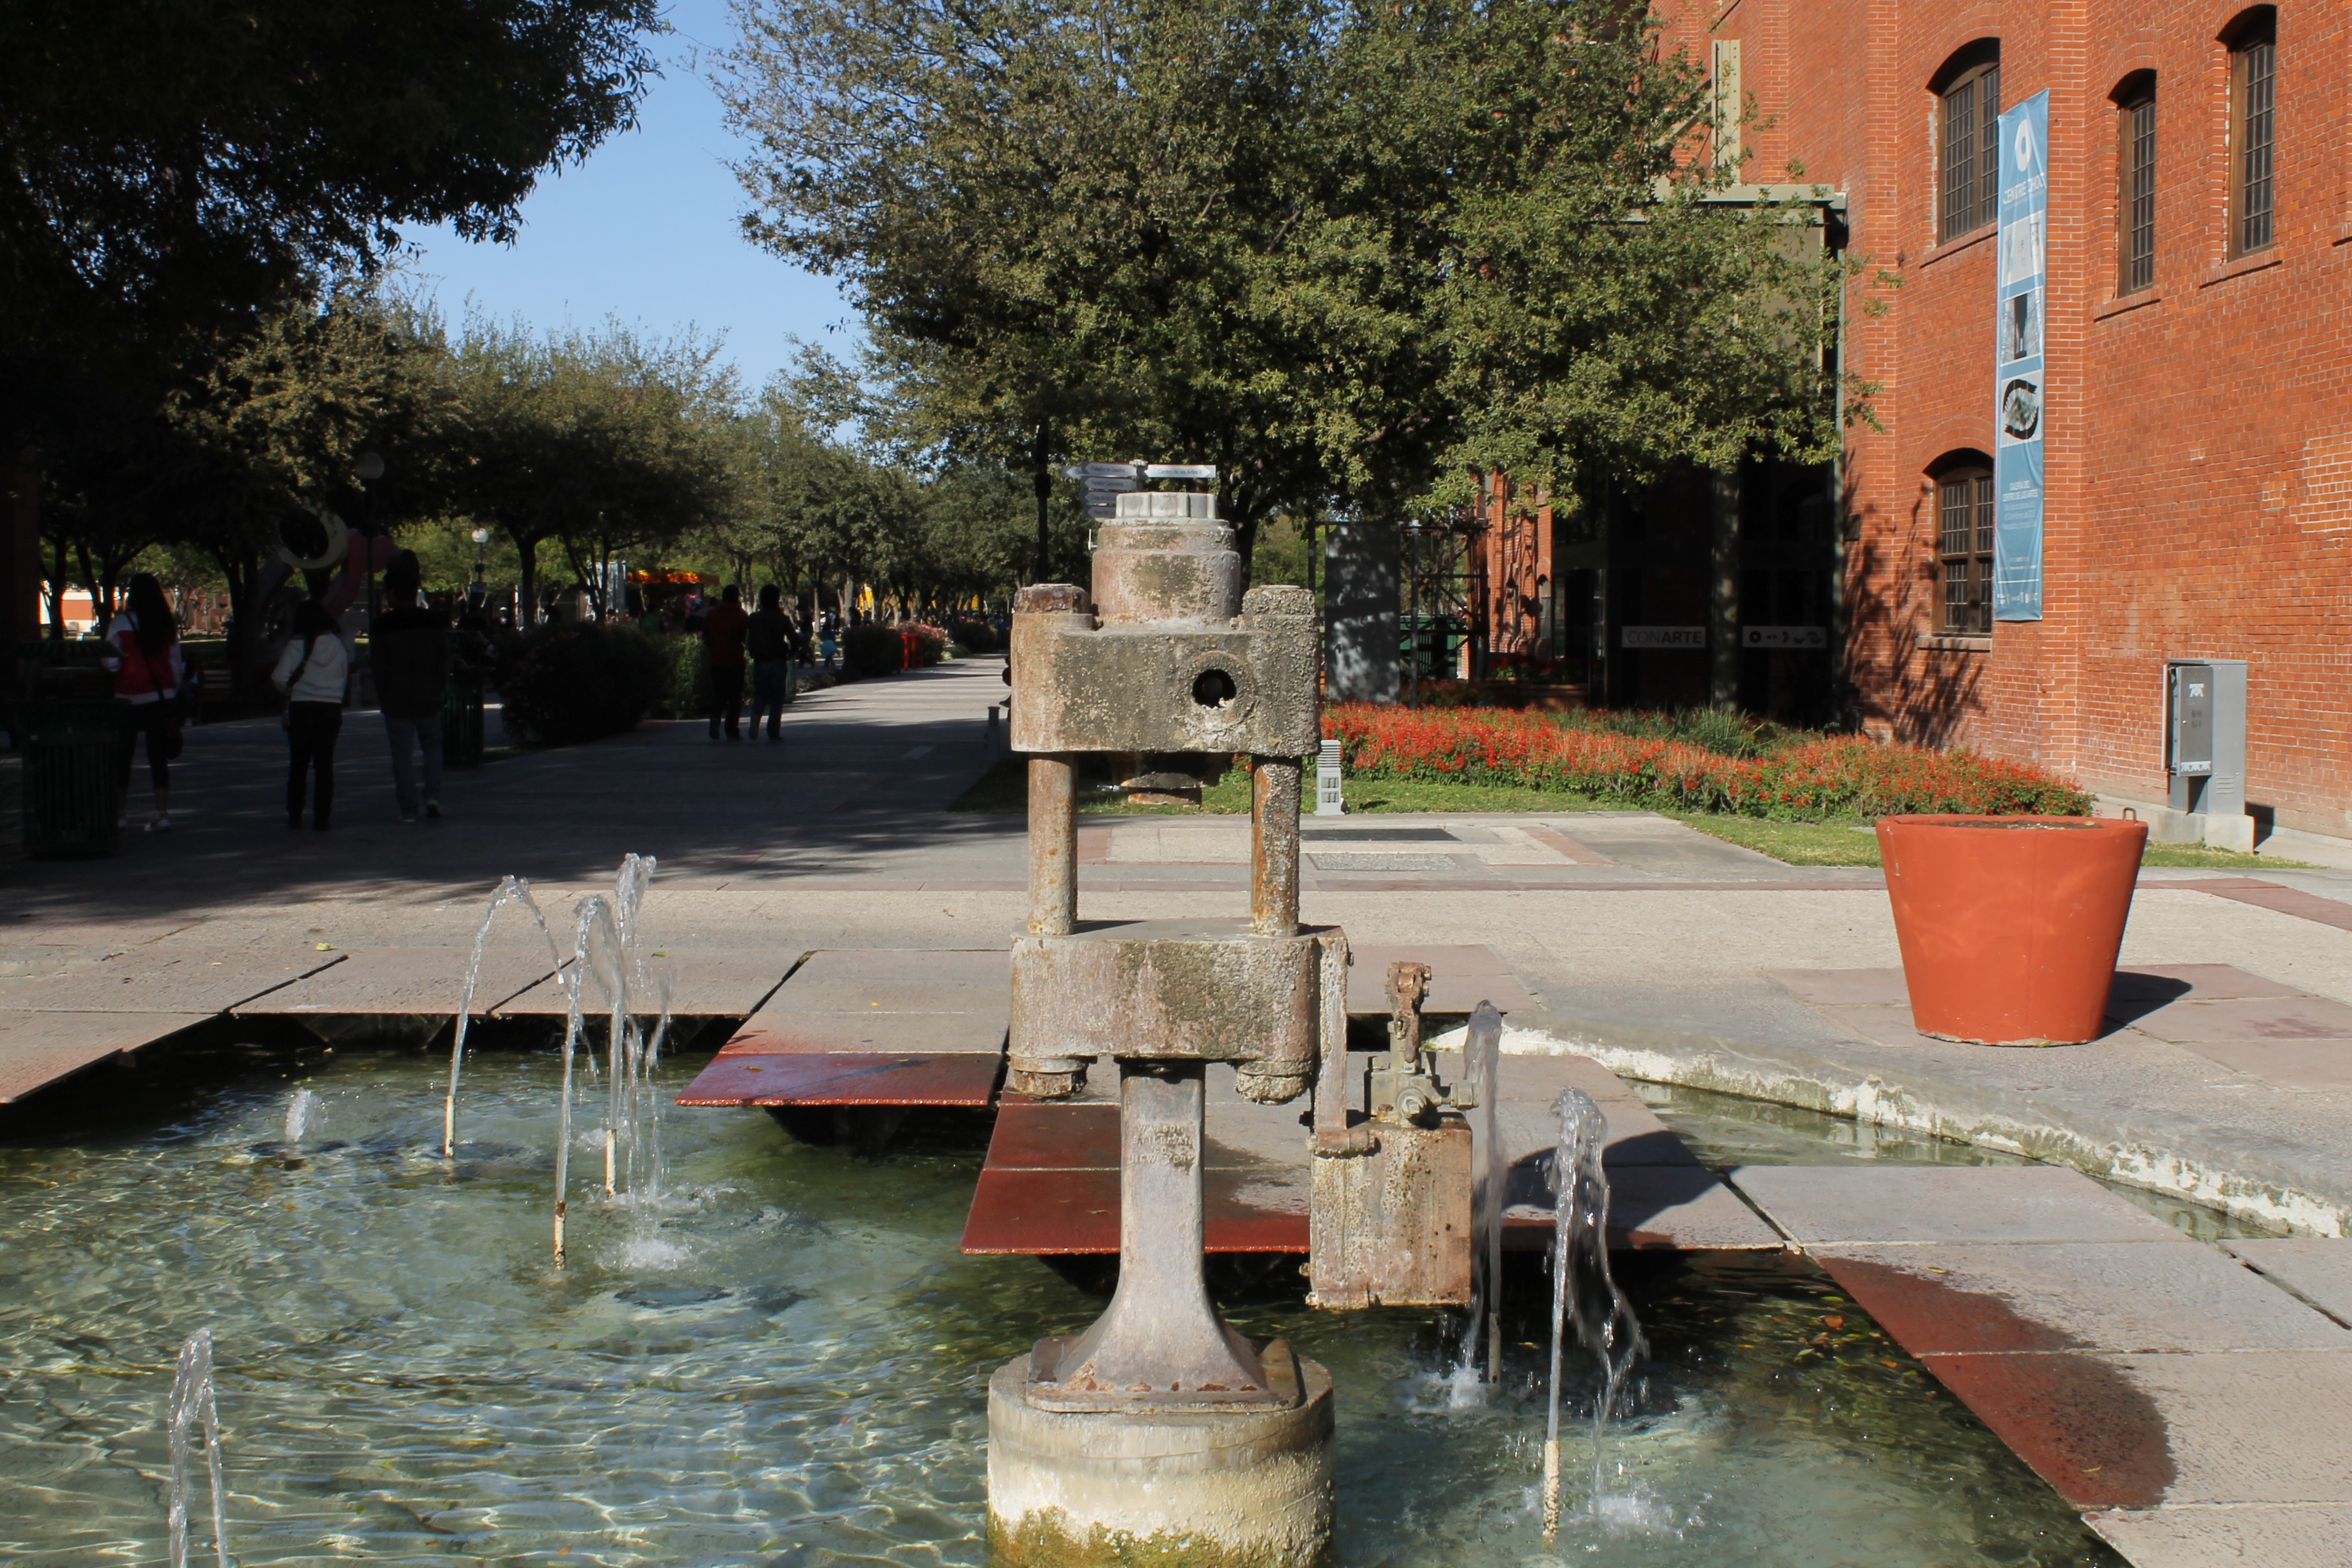
water, city, plaza, industrial, waterway, source, fountain, town square, water feature